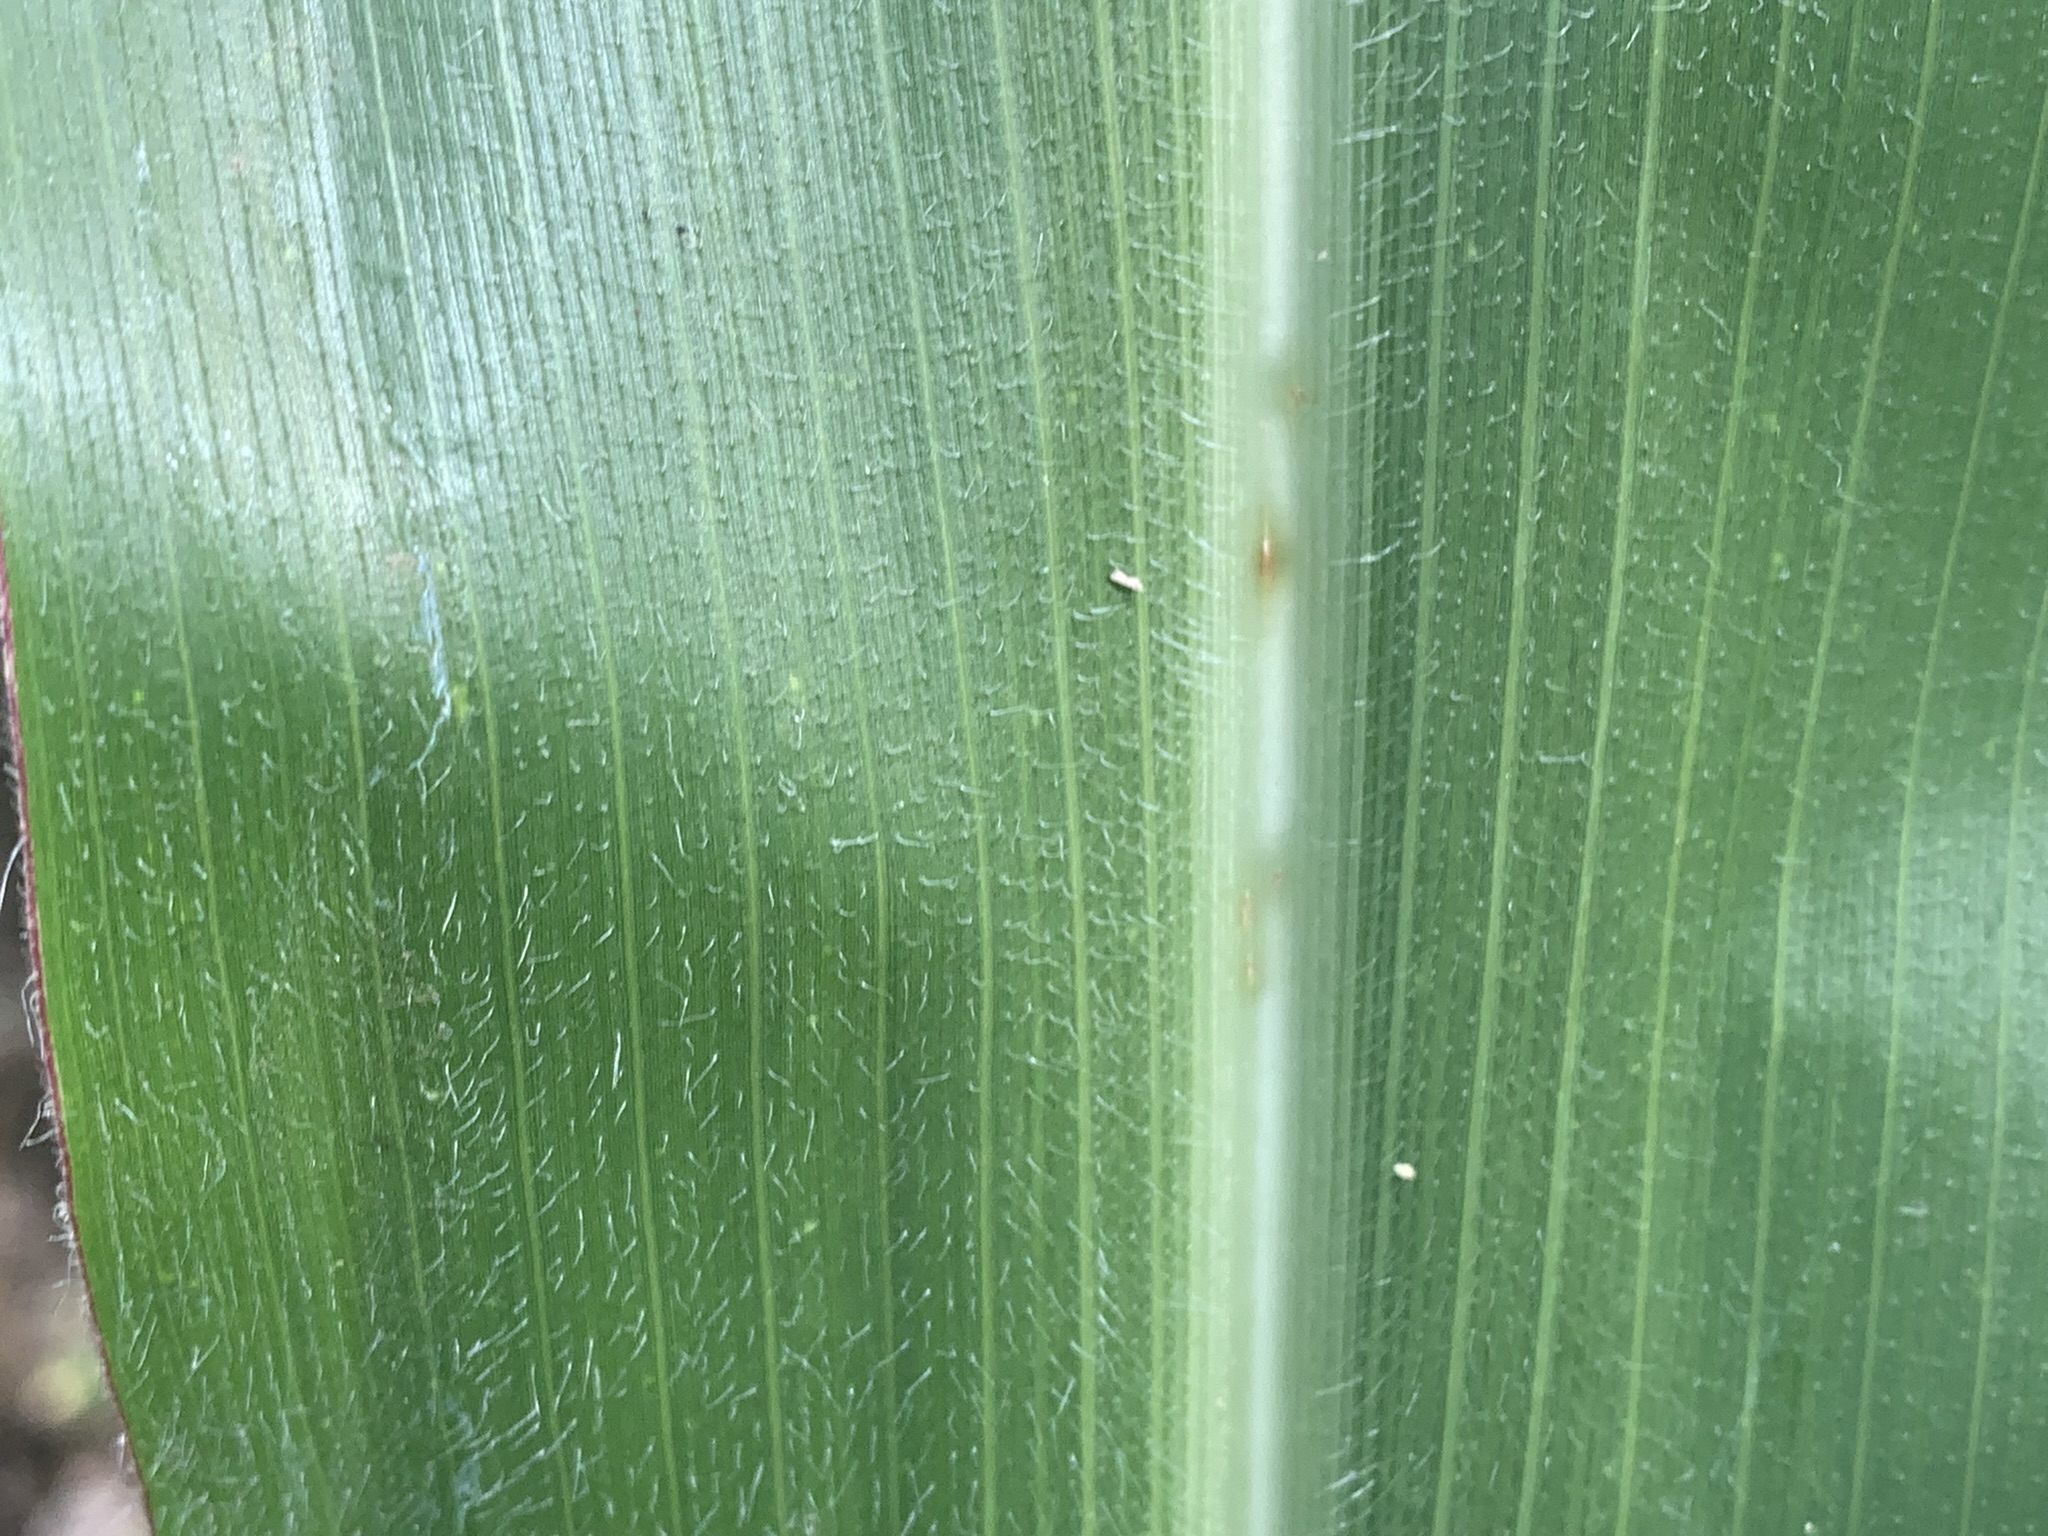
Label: Healthy